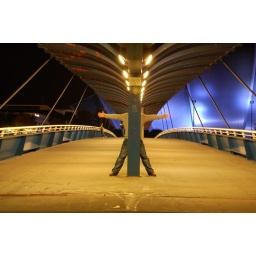
The bridge leading from the Clyde auditorium over to the BBC Scotland building